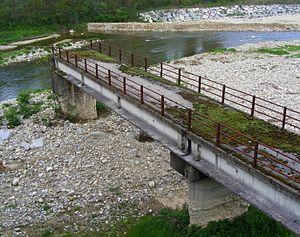
L'Elvo est un torrent du Piémont coulant dans les provinces de Biella et Verceil, principal affluent du Cervo.
L'hydrographie de la province de Biella décrit la distribution des eaux superficielles dans la province de Biella, en Italie. Ces eaux comprennent les bassins du Cervo et du Sessera, tous deux affluents du Sesia. Elle s'intéresse également à quelques autres zones du sud-ouest de la province de Biella qui sont, pour leur part, tributaires de la Doire Baltée. Dans cette zone se trouve le principal point d'eau naturelle de la province, le lac de Viverone. Aux cours d'eau naturels s'ajoutent en plaine divers canaux d'irrigation construits principalement en support à la riziculture.